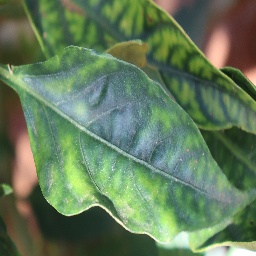
Label: nutritional